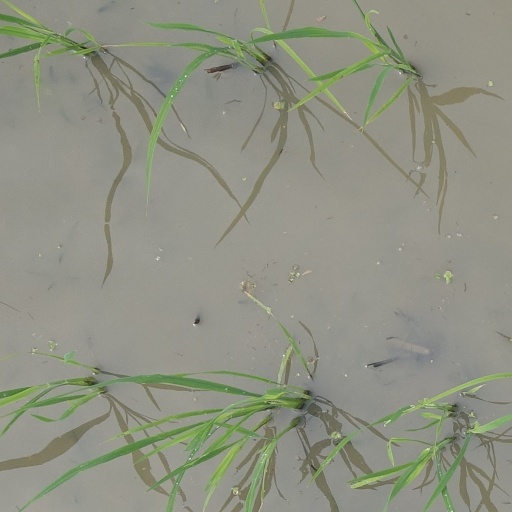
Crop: rice